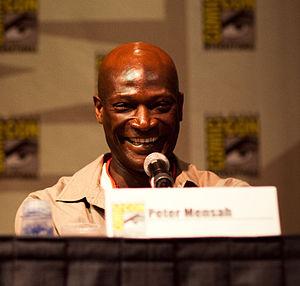
Spartacus : Le Sang des gladiateurs est le nom de la première saison de la série télévisée américaine Spartacus créée par Steven S. DeKnight sur la vie du gladiateur Spartacus et diffusée entre le 22 janvier 2010 et le 16 avril 2010 sur Starz. Robert Tapert et Sam Raimi en sont les producteurs délégués.
Cet article présente les personnages de la série télévisée américaine True Blood. Leurs histoires respectives ne sont pas forcément fidèles en tous points à celles des livres La Communauté du Sud dont elles sont inspirées. Les personnages sont nombreux et tous interconnectés, ce qui les rend complexes.